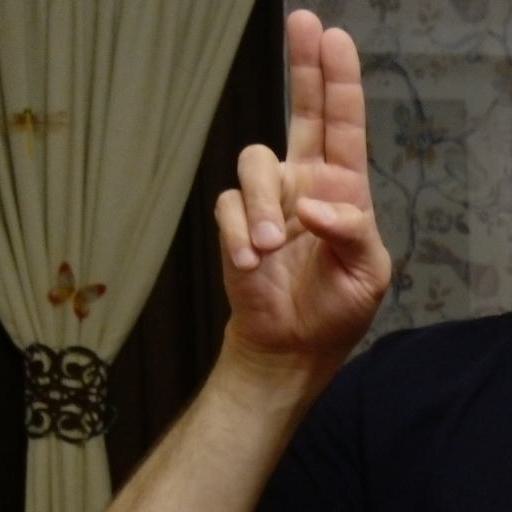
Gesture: two_up